Marvin Gabrion

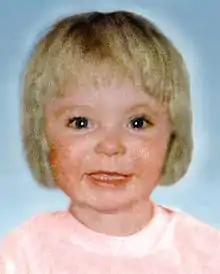
1998 age progression of Shannon by the FBI

On July 5, 1997, two fishermen found Rachel's body in Oxford Lake chained to cinder blocks and her face wrapped with duct tape. According to the coroner, she was alive when she entered the lake and died from drowning.